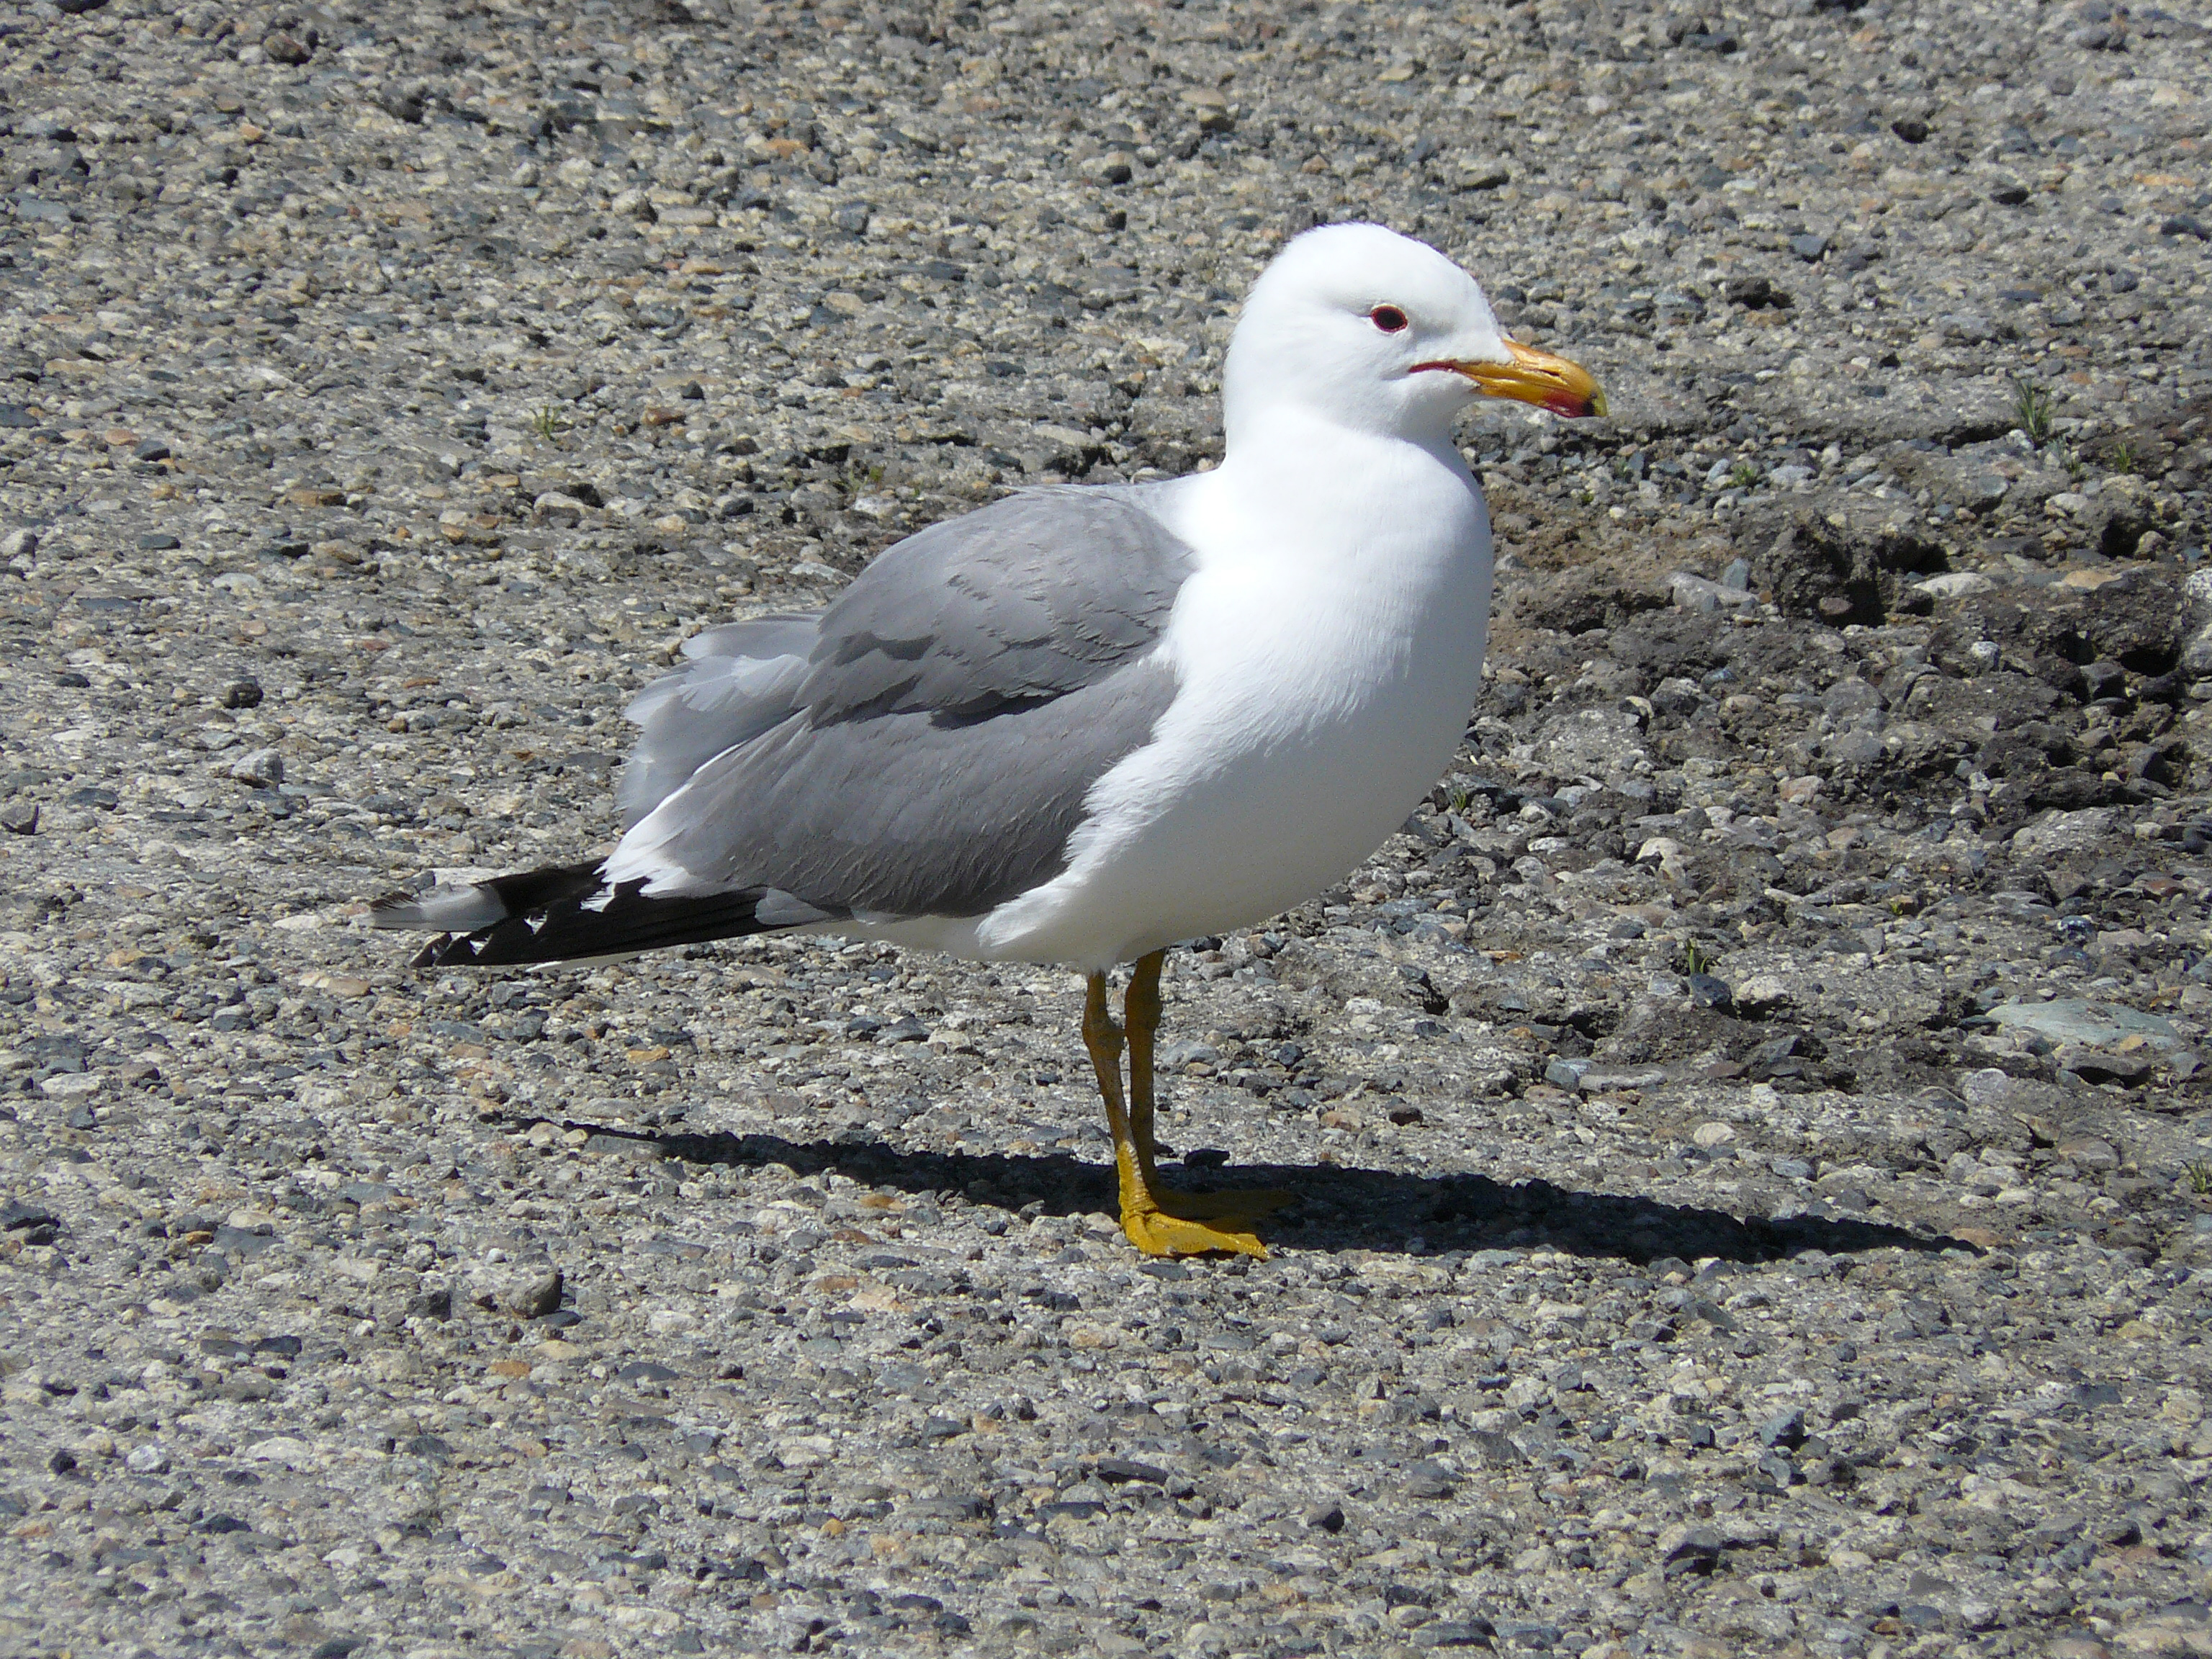
bird, seabird, wildlife, gull, beak, california, fauna, vertebrate, shorebird, taxonomy binomial laruscalifornicus, charadriiformes, european herring gull, great black backed gull